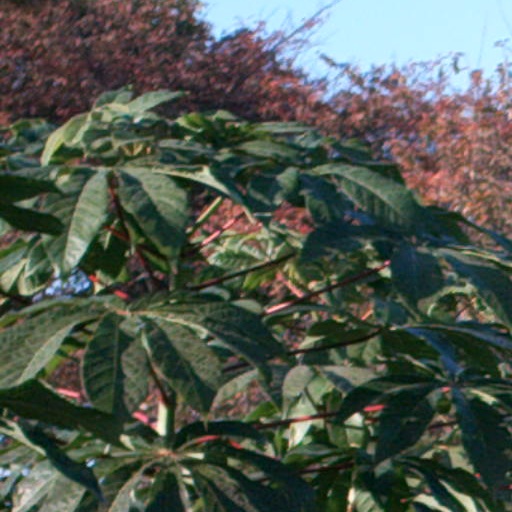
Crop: cassava